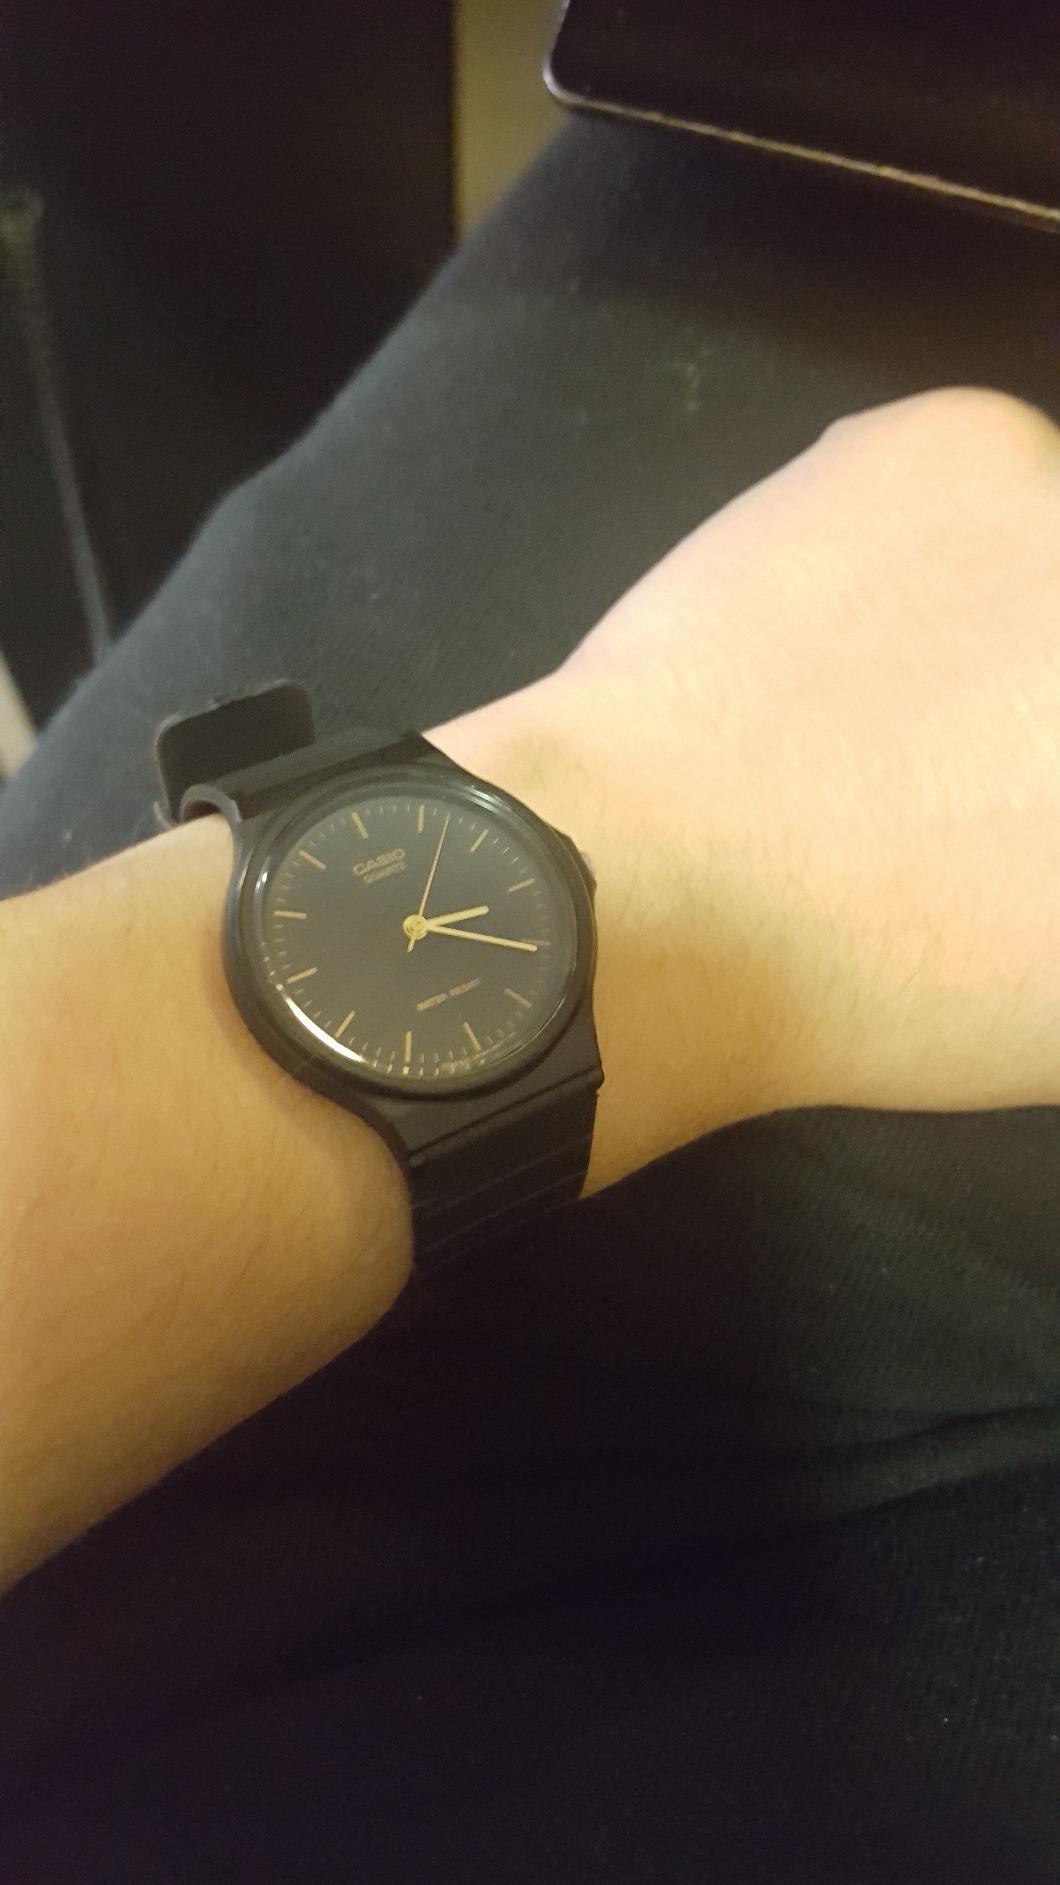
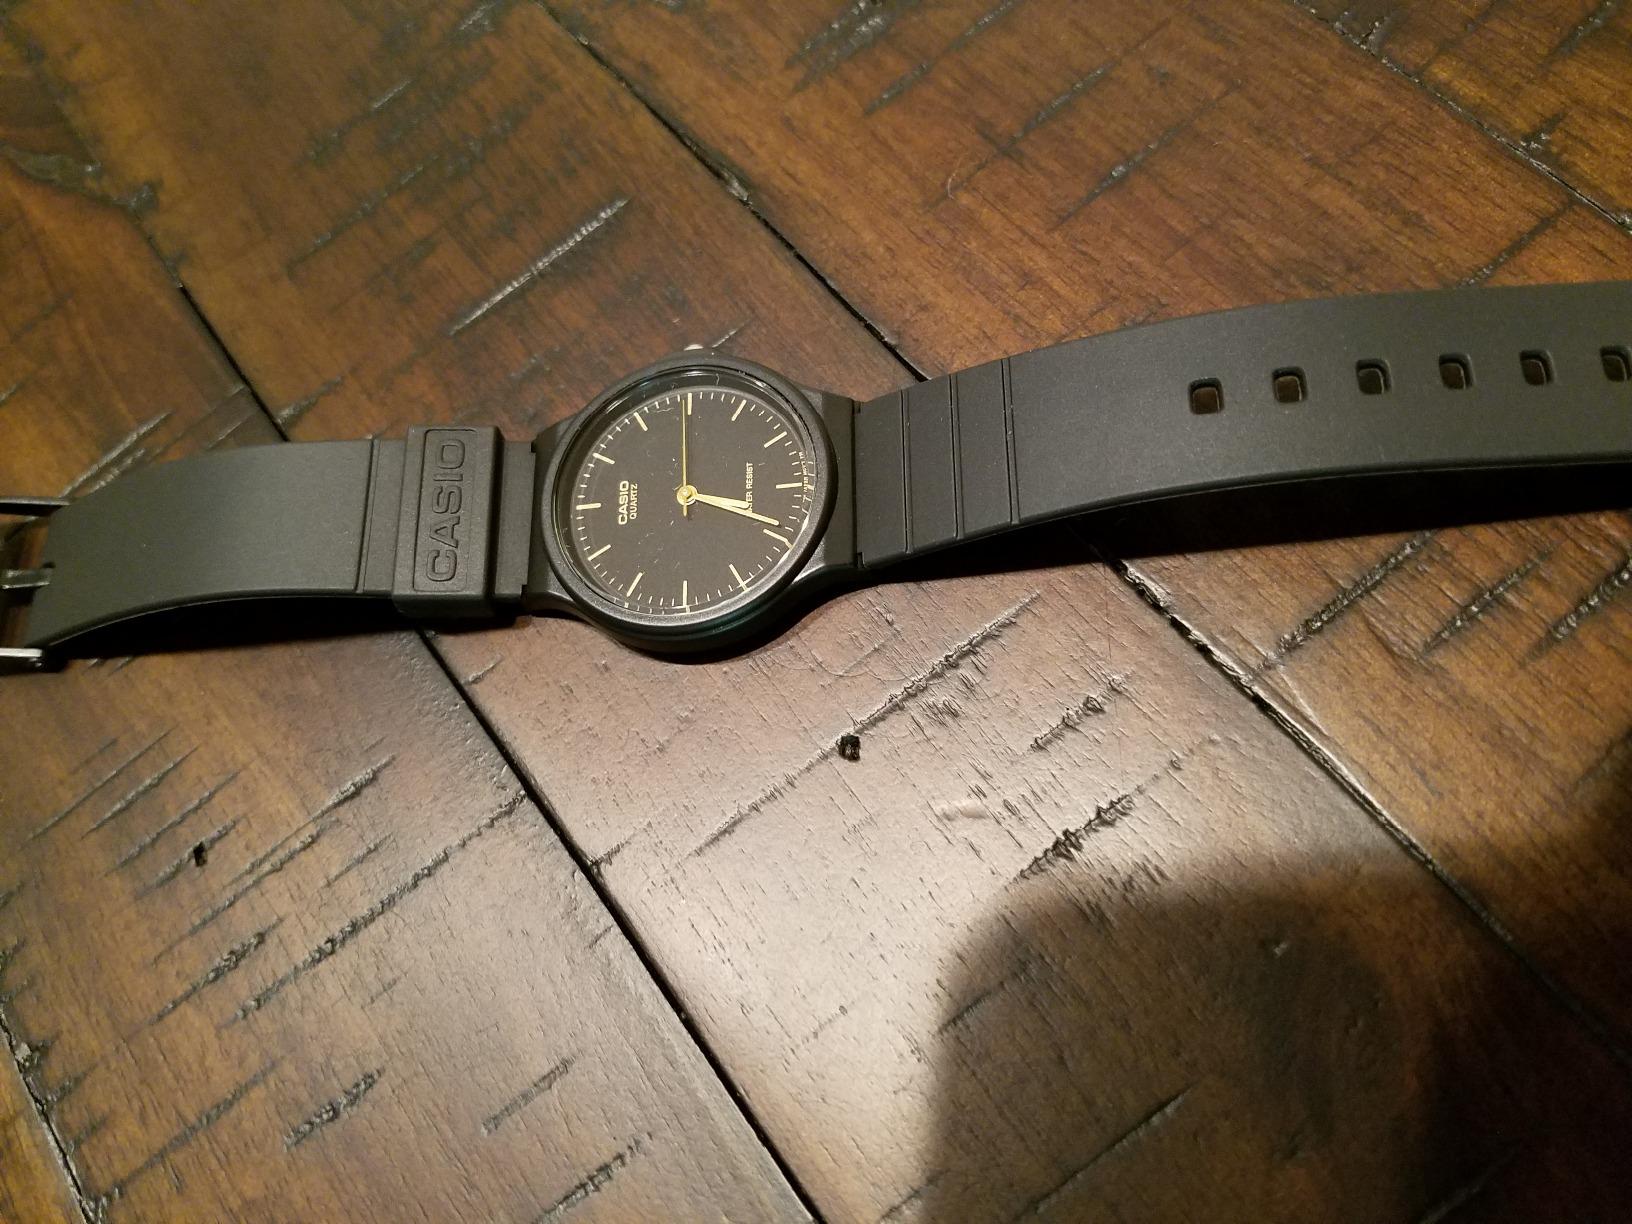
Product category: accessories_watch
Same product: yes